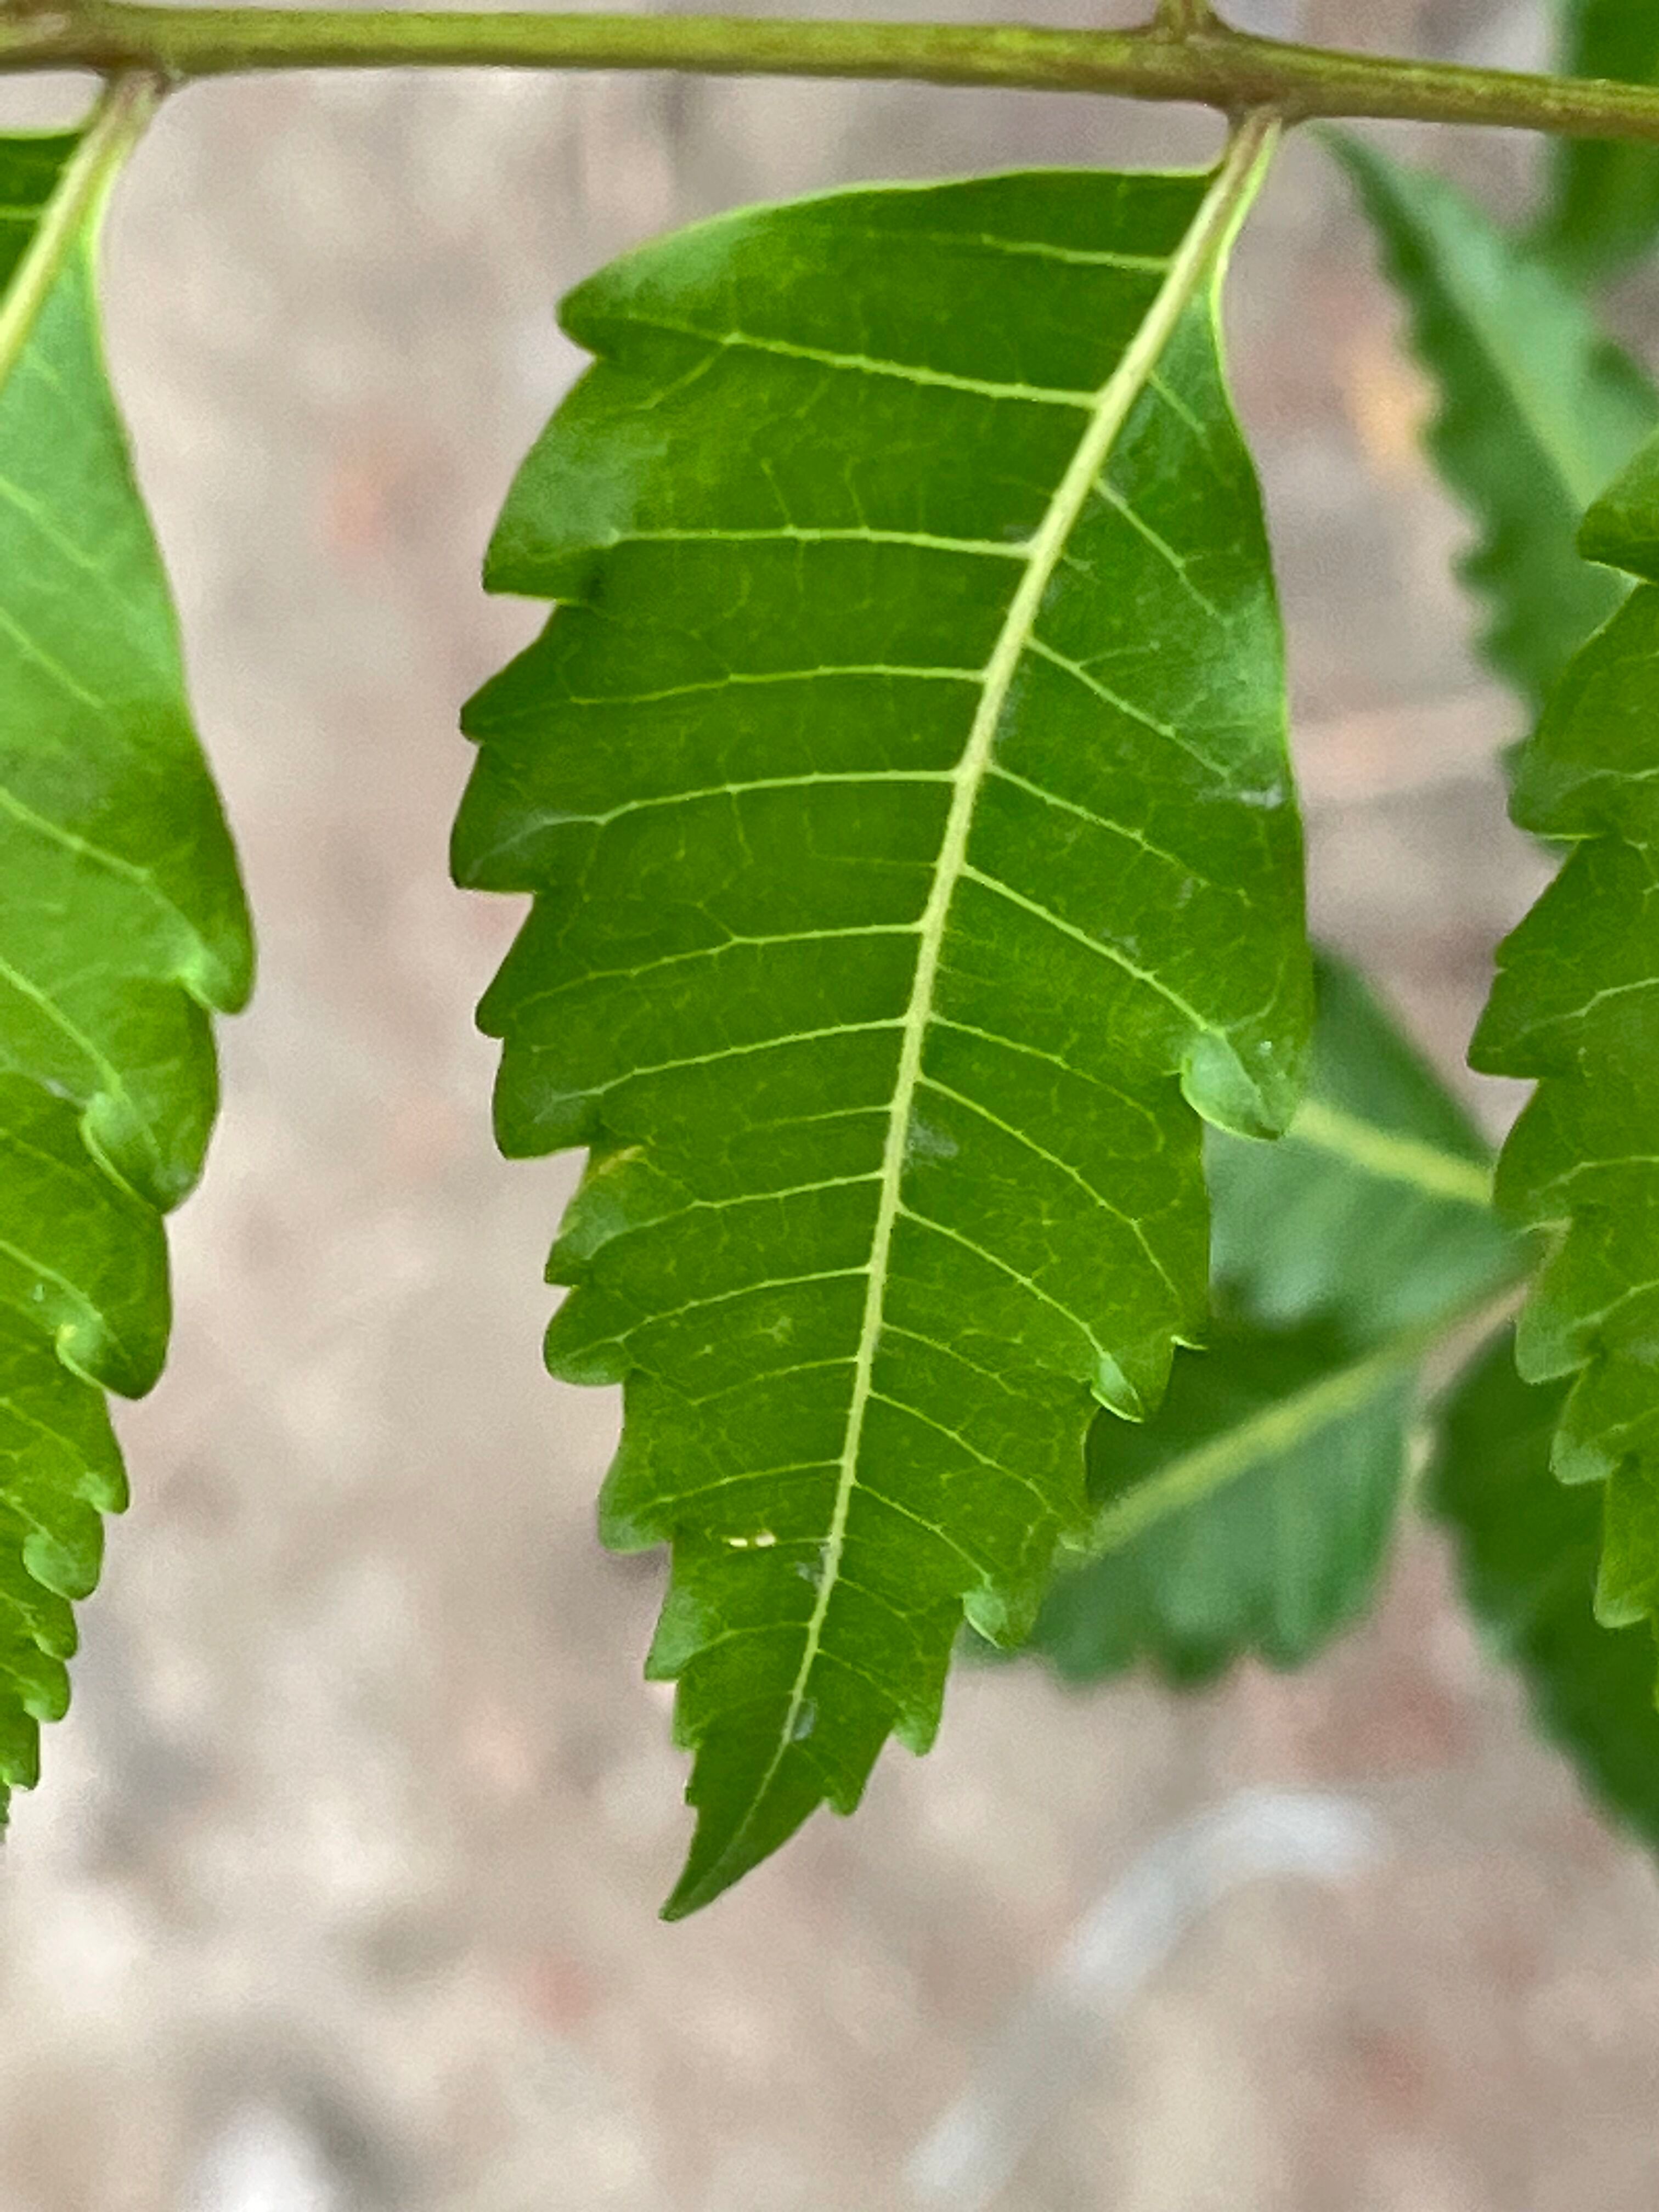
Plant species: azadirachta-indica